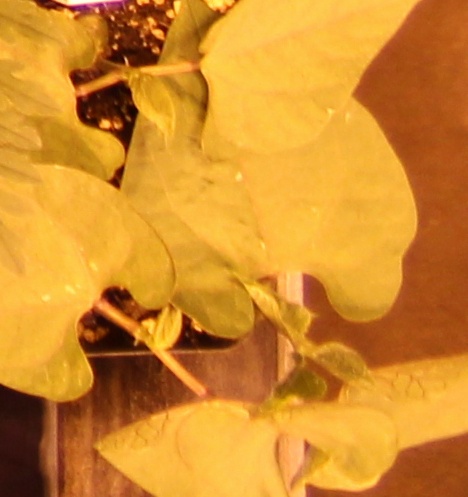
Label: Blackbean